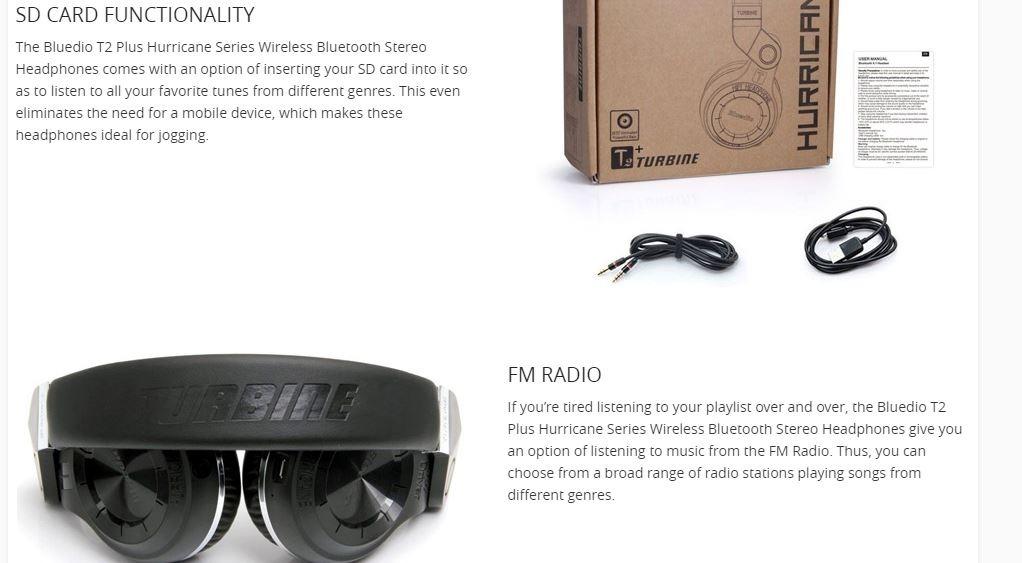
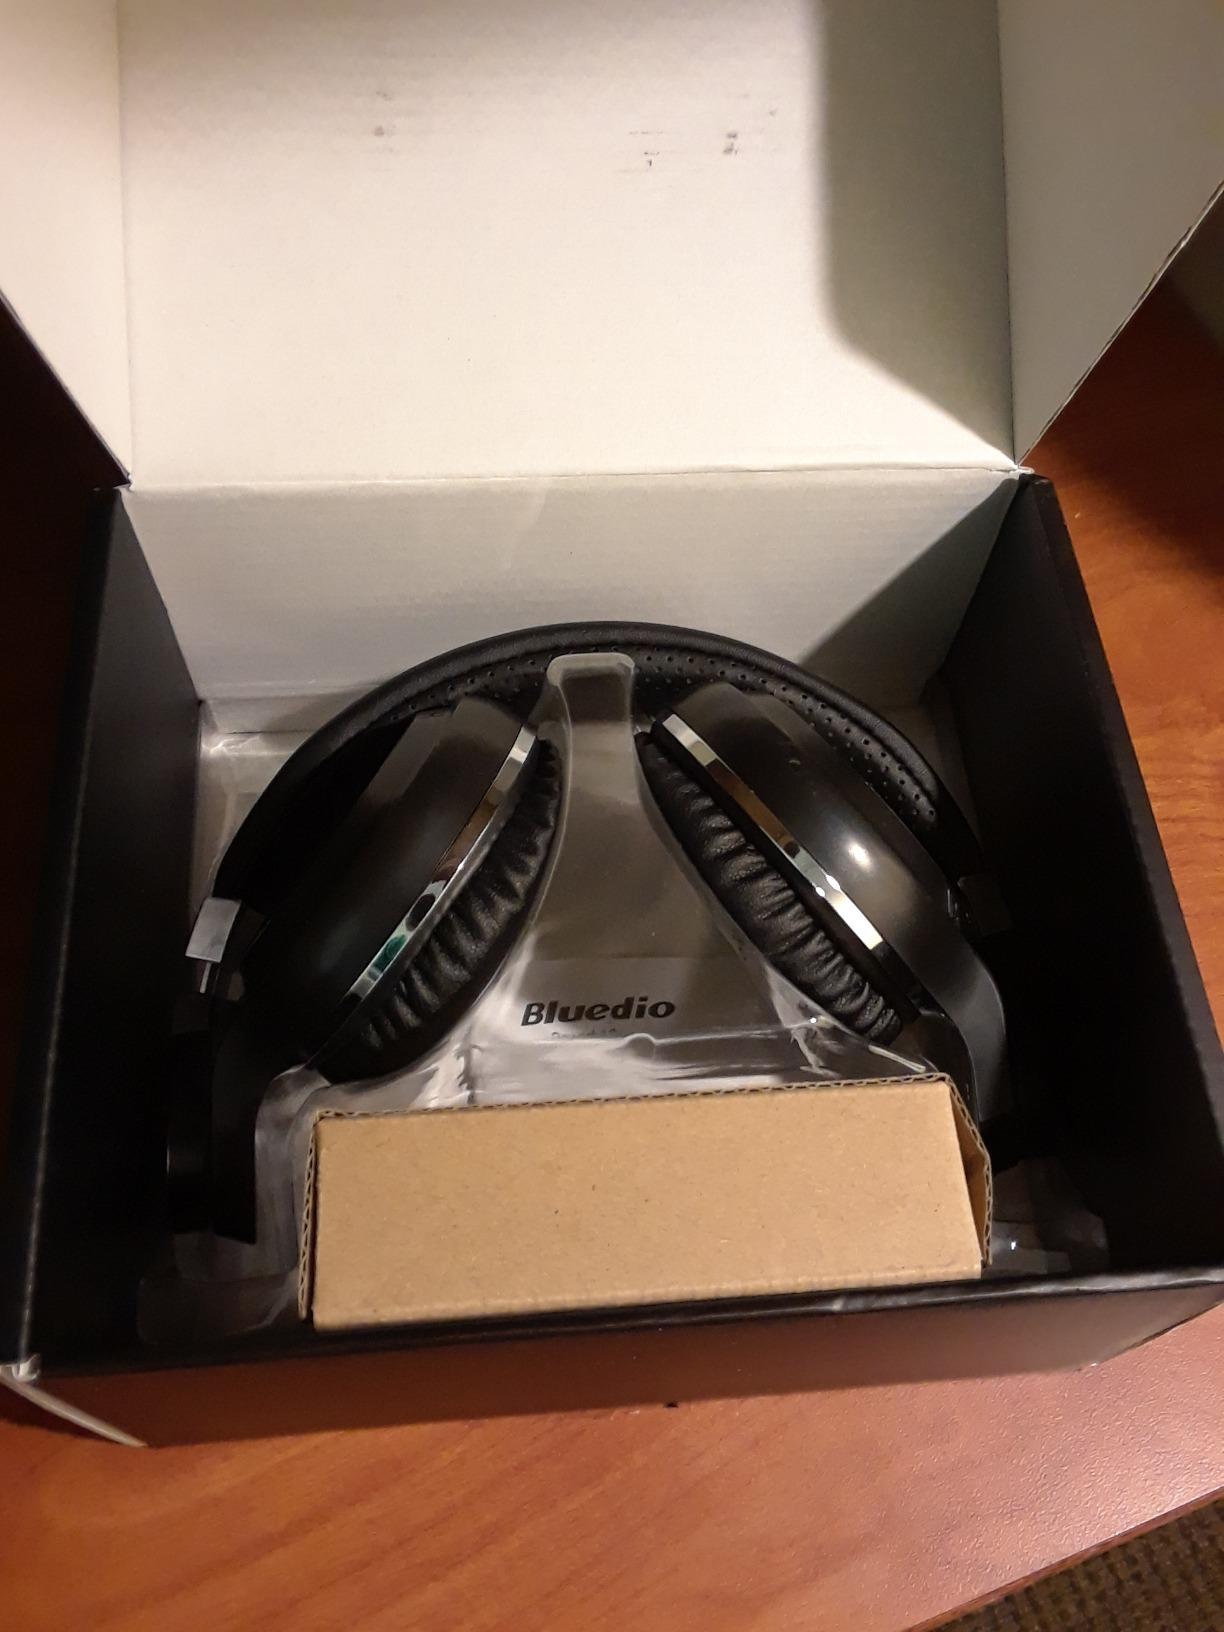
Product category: headphones
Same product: yes